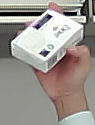
Product: dove_soap